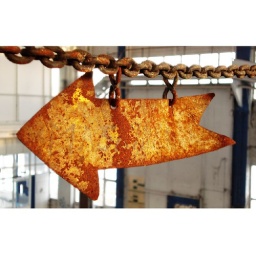
Rusty old arrow on 1st floor of old building in Aalborg